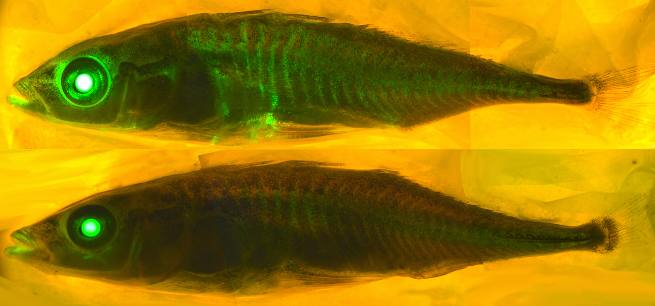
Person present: No